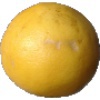
Label: Grapefruit White 1